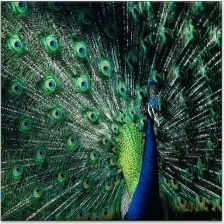
Species: PEACOCK
Scientific name: PAVO CRISTATUS